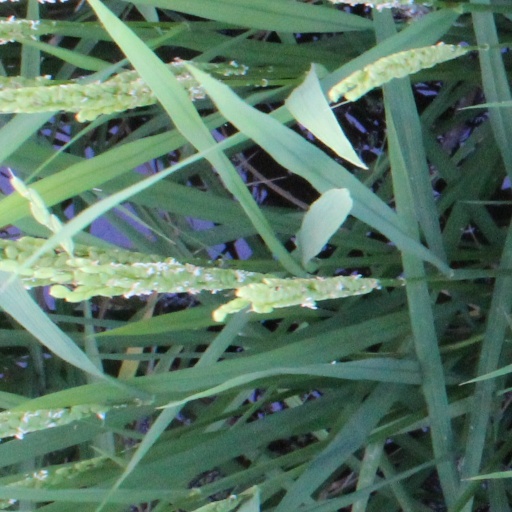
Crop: rice